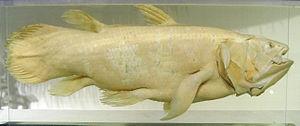
Un poisson abyssal, poisson des abysses ou poisson des profondeurs est une espèce de poissons qui passe la plus grande partie de sa vie dans les abysses. Les poissons des abysses constituent un élément important de la faune abyssale et une ressource halieutique considérable. Réputés pour leur apparence monstrueuse, la plupart mesurent à peine une dizaine de centimètres de longueur, rares sont ceux qui dépassent le mètre. En raison de leur difficile accessibilité, on ne sait que peu de choses de leur comportement, on ne peut le déduire qu'à partir de leur anatomie.